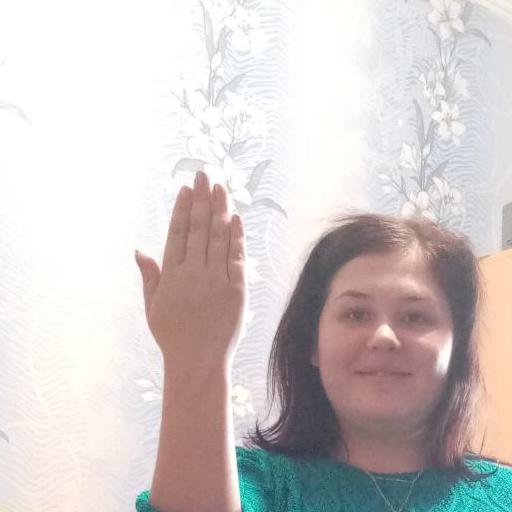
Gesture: stop_inverted